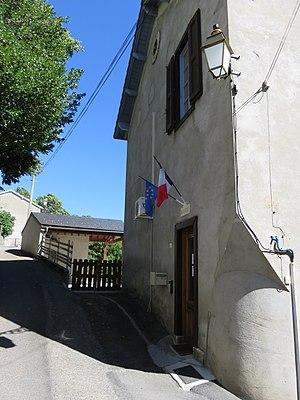
Mairie de Vernaux
Vernaux est une commune française située dans le département de l'Ariège, en région Occitanie.